Brdo pri Lukovici

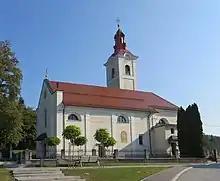
Assumption Church

The church in Brdo pri Lukovici is dedicated to the Assumption of Mary. It stands east of Brdo Castle and was built in 1718 at the site of the previous castle chapel. It was reworked in 1753 and 1883, and it features paintings by Anton Werle from 1755.